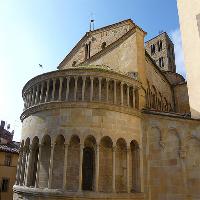
Weather: sun or clear